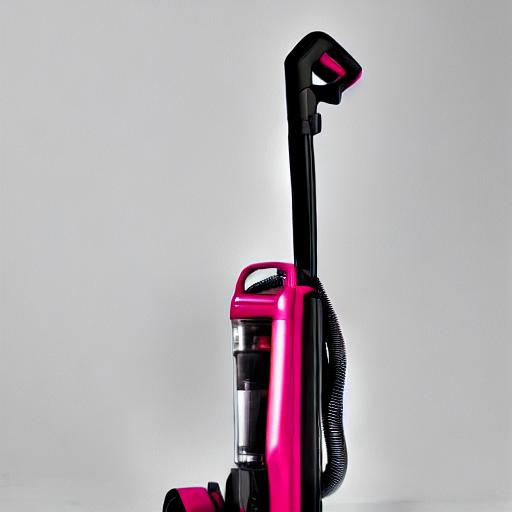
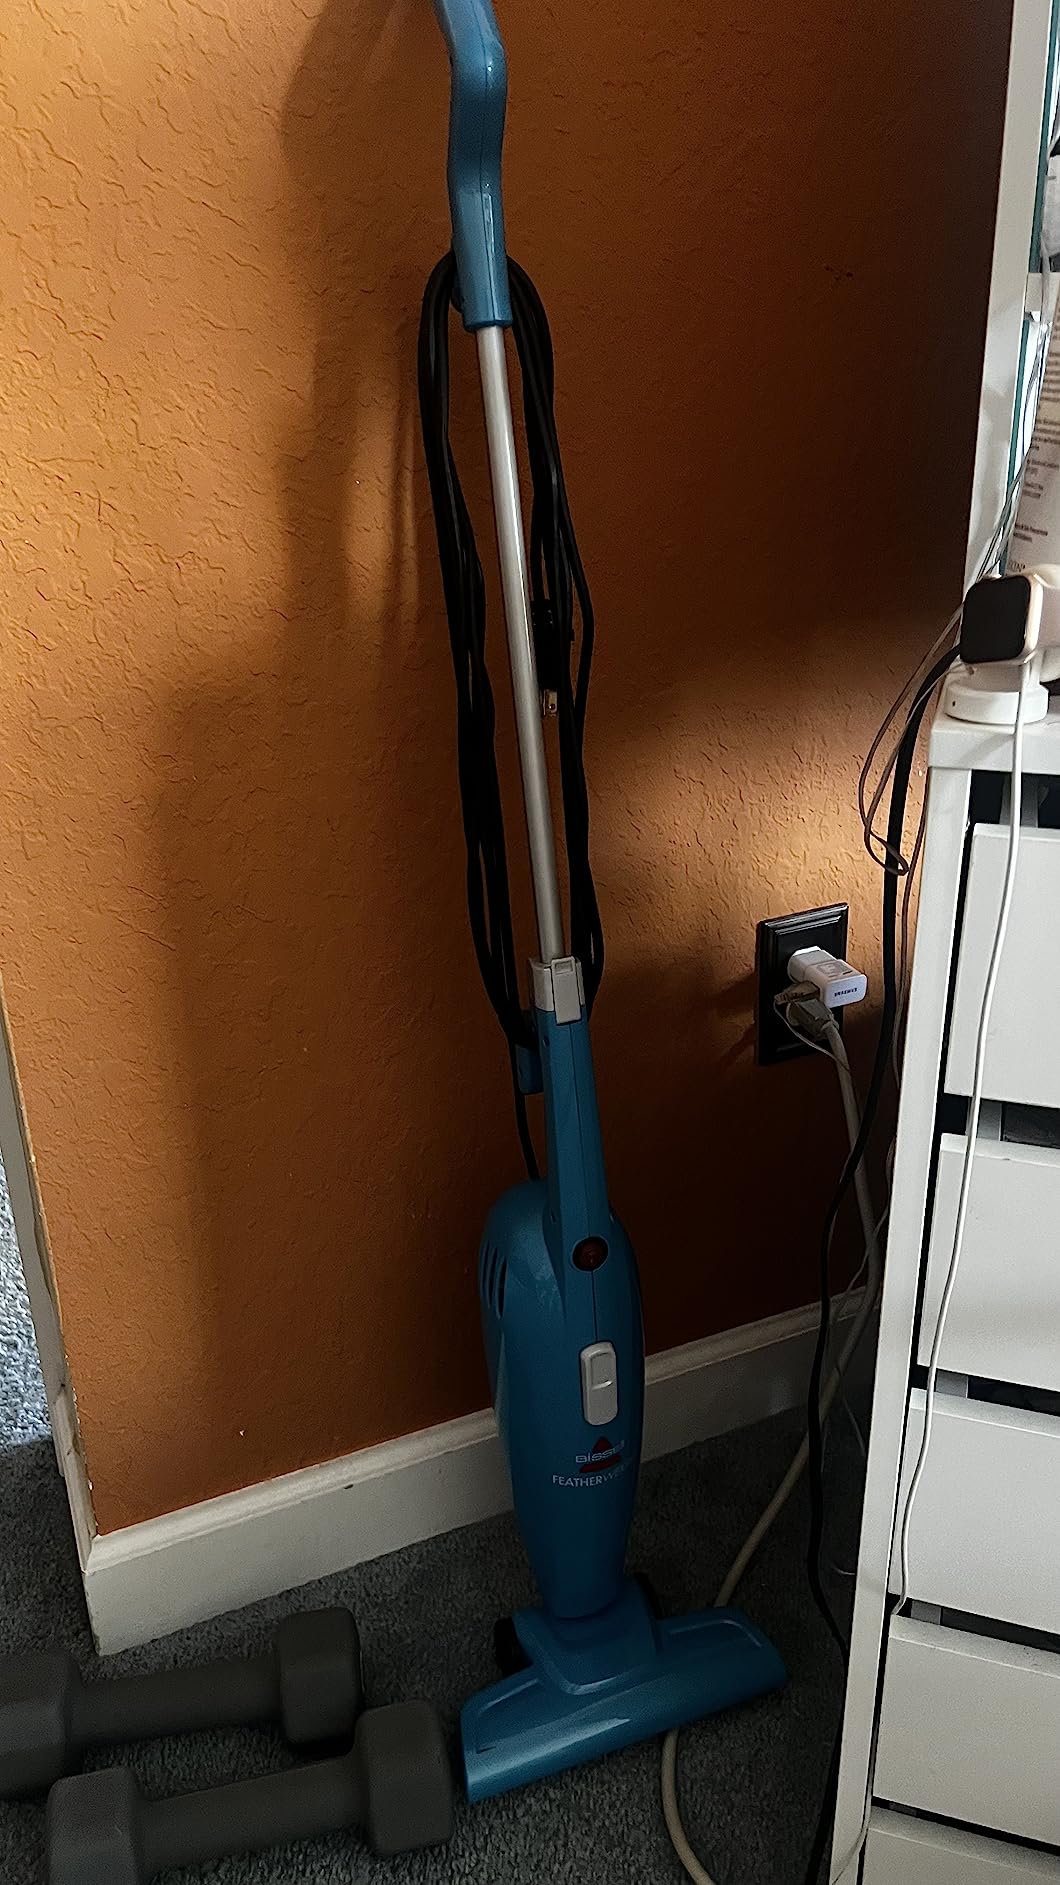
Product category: items_vacuum
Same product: no